Sweden–United Kingdom relations

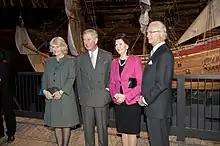
The King and Queen of Sweden with King Charles III and Queen Camilla of the United Kingdom (then Duke and Duchess of Cornwall) at the Vasa Museum in 2012.

King Carl XVI Gustaf is about 290th in line to the British throne as he is a descendant of Victoria of the United Kingdom through her third son, Prince Arthur. King Charles III, although a descendant of Charles IX of Sweden is not in line to the Swedish throne, as the Swedish Act of Succession limits successors to the descendants of Carl XVI Gustaf.